The Garden That Tilts

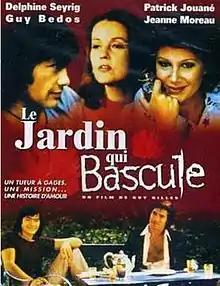

The Garden That Tilts (French: "Le Jardin qui bascule") is a 1974 French drama film directed by Guy Gilles.